Answer in natural language. How many Paintings are visible in the scene? Choose between the following options: 1, 3, 2, 0 or 4
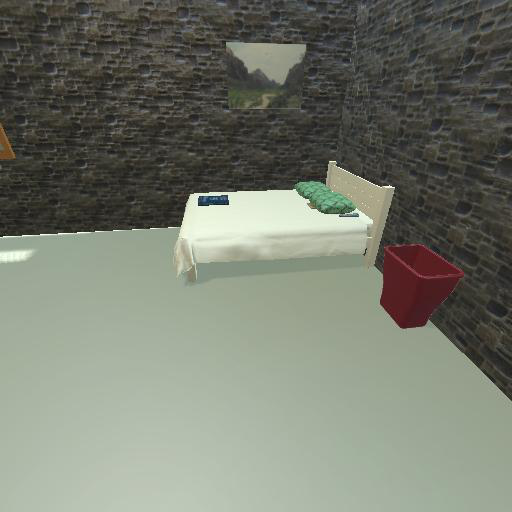
<answer>1</answer>